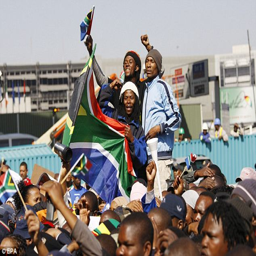
fans battled to find a good vantage point from which to wave their flags and cheer home